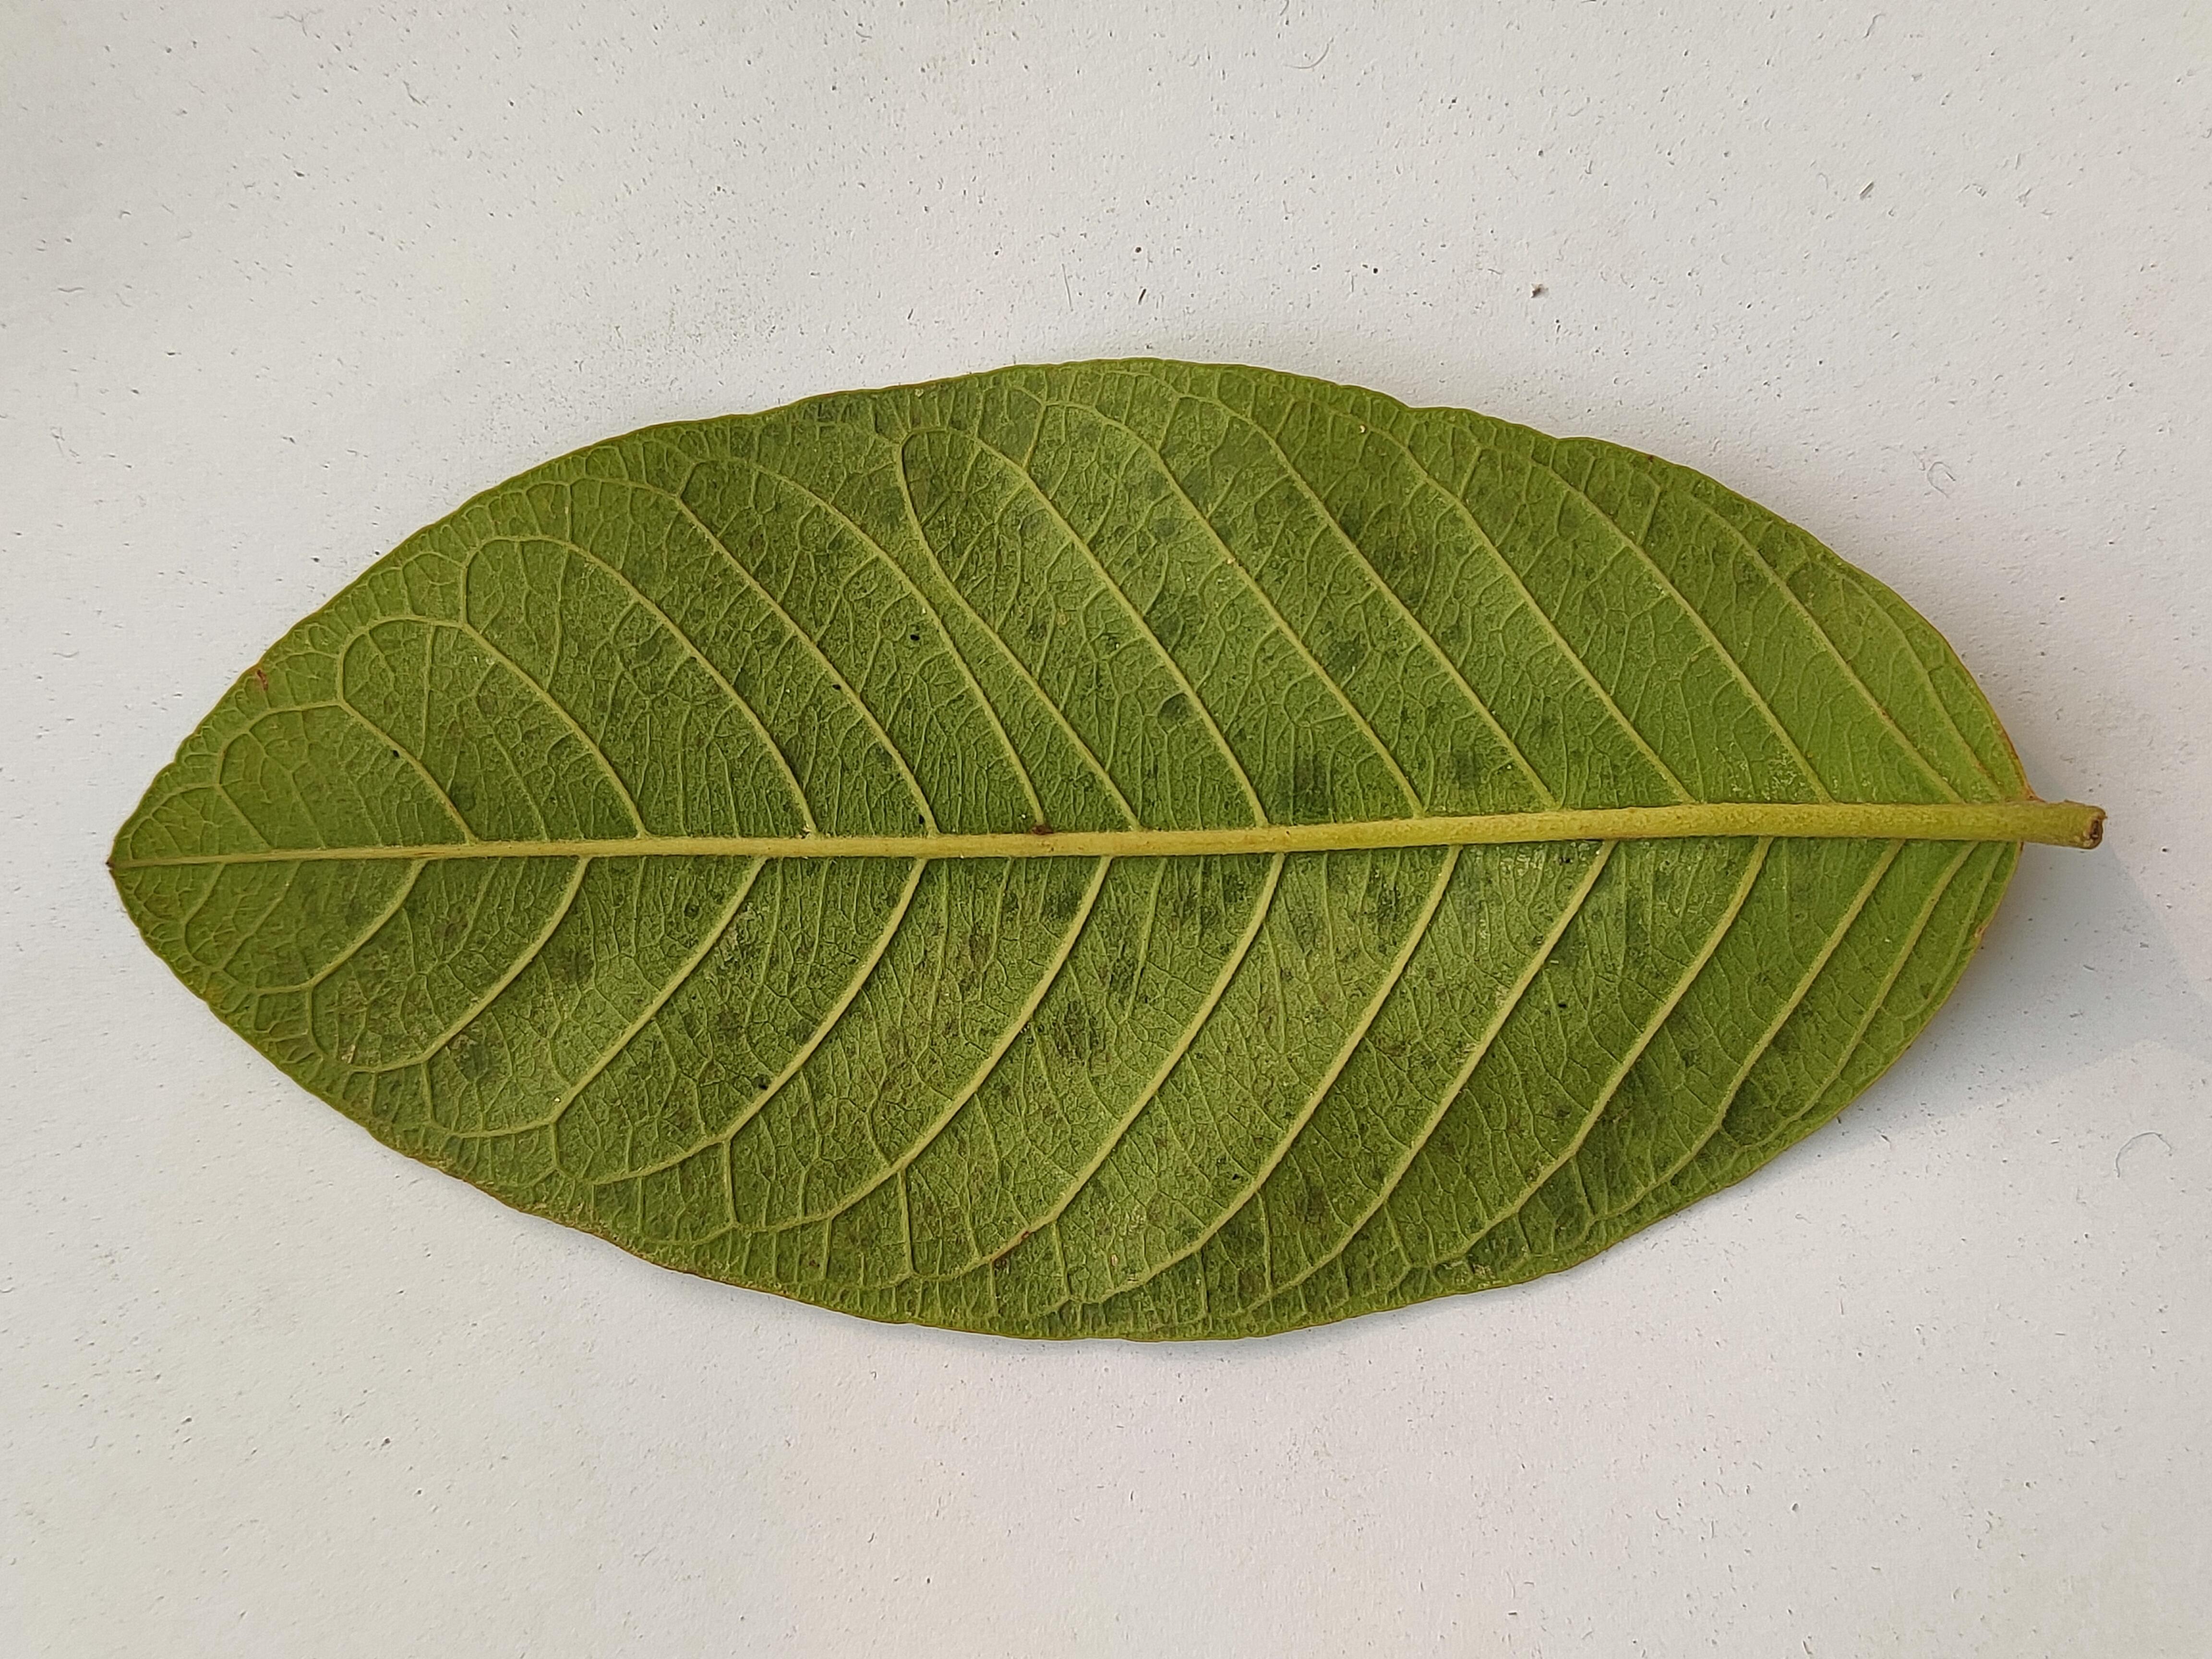
Leaf variety: Guava